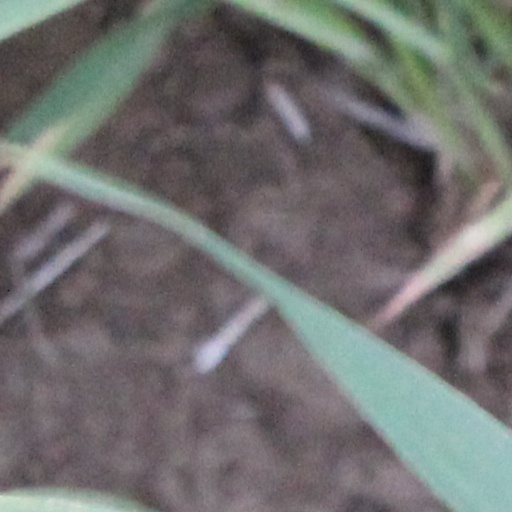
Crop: wheat